Battle of Mukden

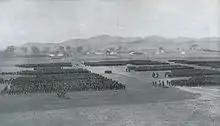
Formation of a Japanese division

General Kuropatkin had thus disposed his forces in a purely defensive layout, from which it would be difficult to impossible to execute an offensive without opening a major gap in the lines.